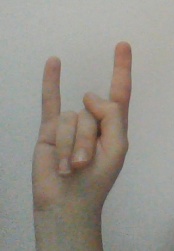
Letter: la